Metallic fiber

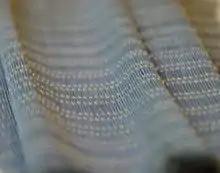

Metal fiber can be used as reinforcement fiber for composite materials, improving breaking behavior upon impact and electrical conductivity. Traditional carbon or glass fiber reinforcement fibers have very limited elongation possibilities, which results in a brittle and explosive breaking behavior, whereas metal fibers can absorb much more energy before breaking. Processing is no different from any other reinforcement fiber for composite material. It is also possible to combine metal fibers with other fibers into a hybrid composite structure, which combines properties of its components (carbon, glass, or steel).